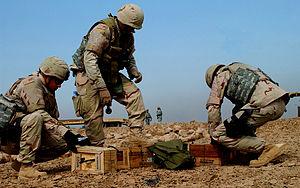
L’offensive du Ramadan fait référence aux attaques menées par les insurgés en Irak durant le mois du Ramadan en 2006 contre les forces de la Coalition.